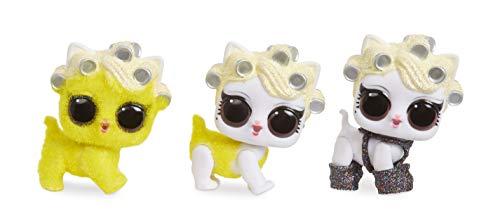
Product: L.O.L. Surprise! Fuzzy Pets with Washable Fuzz & Water Surprises
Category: Toys & Games | Dolls & Accessories
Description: Fuzzy pets covered in colorful Fuzz.
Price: $14.00 $ 14 . 00
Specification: ProductDimensions:1x1.8x2.8inches|ItemWeight:3.52ounces|ShippingWeight:5.6ounces|ASIN:B07HRQC16W|Itemmodelnumber:557111|Manufacturerrecommendedage:6-13years